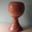
Label: cup